Solar System

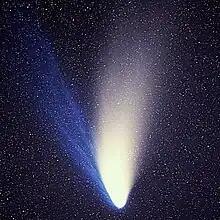
At lower left, a white coma stands out against a black background. Nebulous material streams away to the top and left, slowly fading with distance.

Below are the descriptions of the three largest bodies in the asteroid belt. They are all considered to be relatively intact protoplanets, a precursor stage before becoming a fully-formed planet (see List of exceptional asteroids):